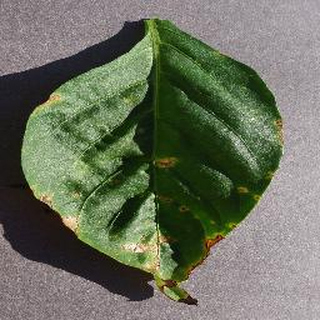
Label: bell_pepper_bacterial_spot